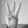
ASL letter: W